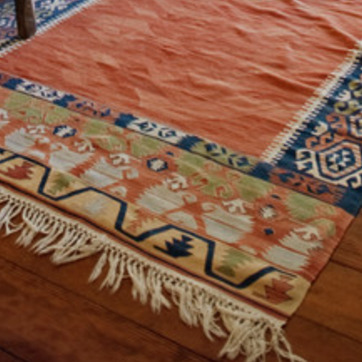
Material: carpet